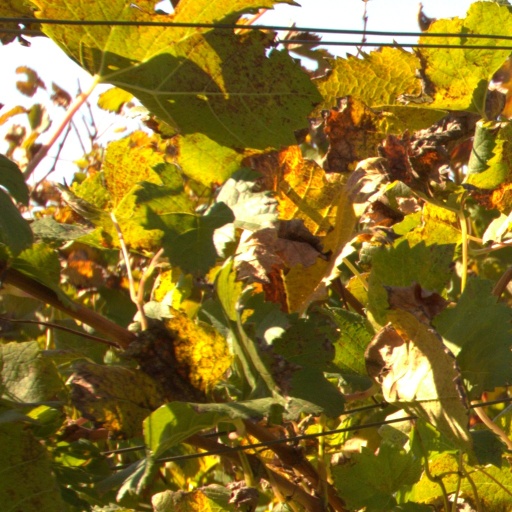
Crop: grape